Tony Delk

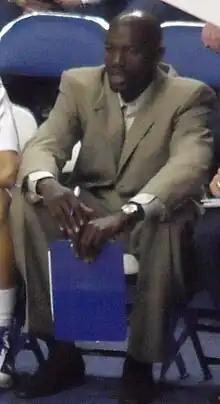

On April 16, 2009, it was announced that Delk would be returning to his alma mater along with his former college teammate Scott Padgett to serve on coach John Calipari's staff at the University of Kentucky.